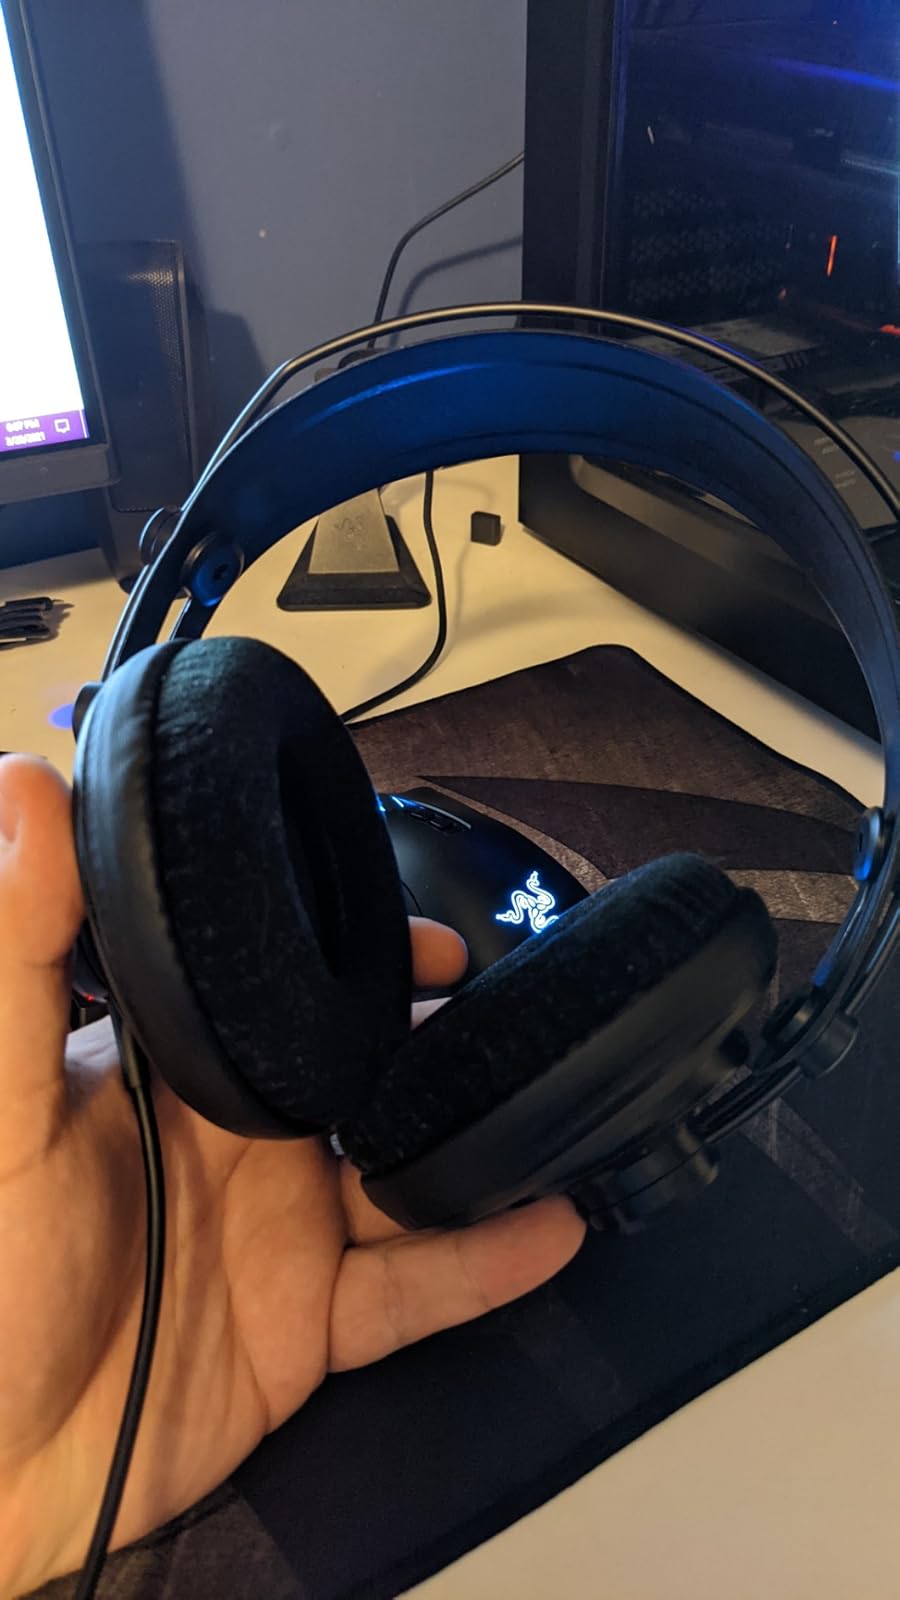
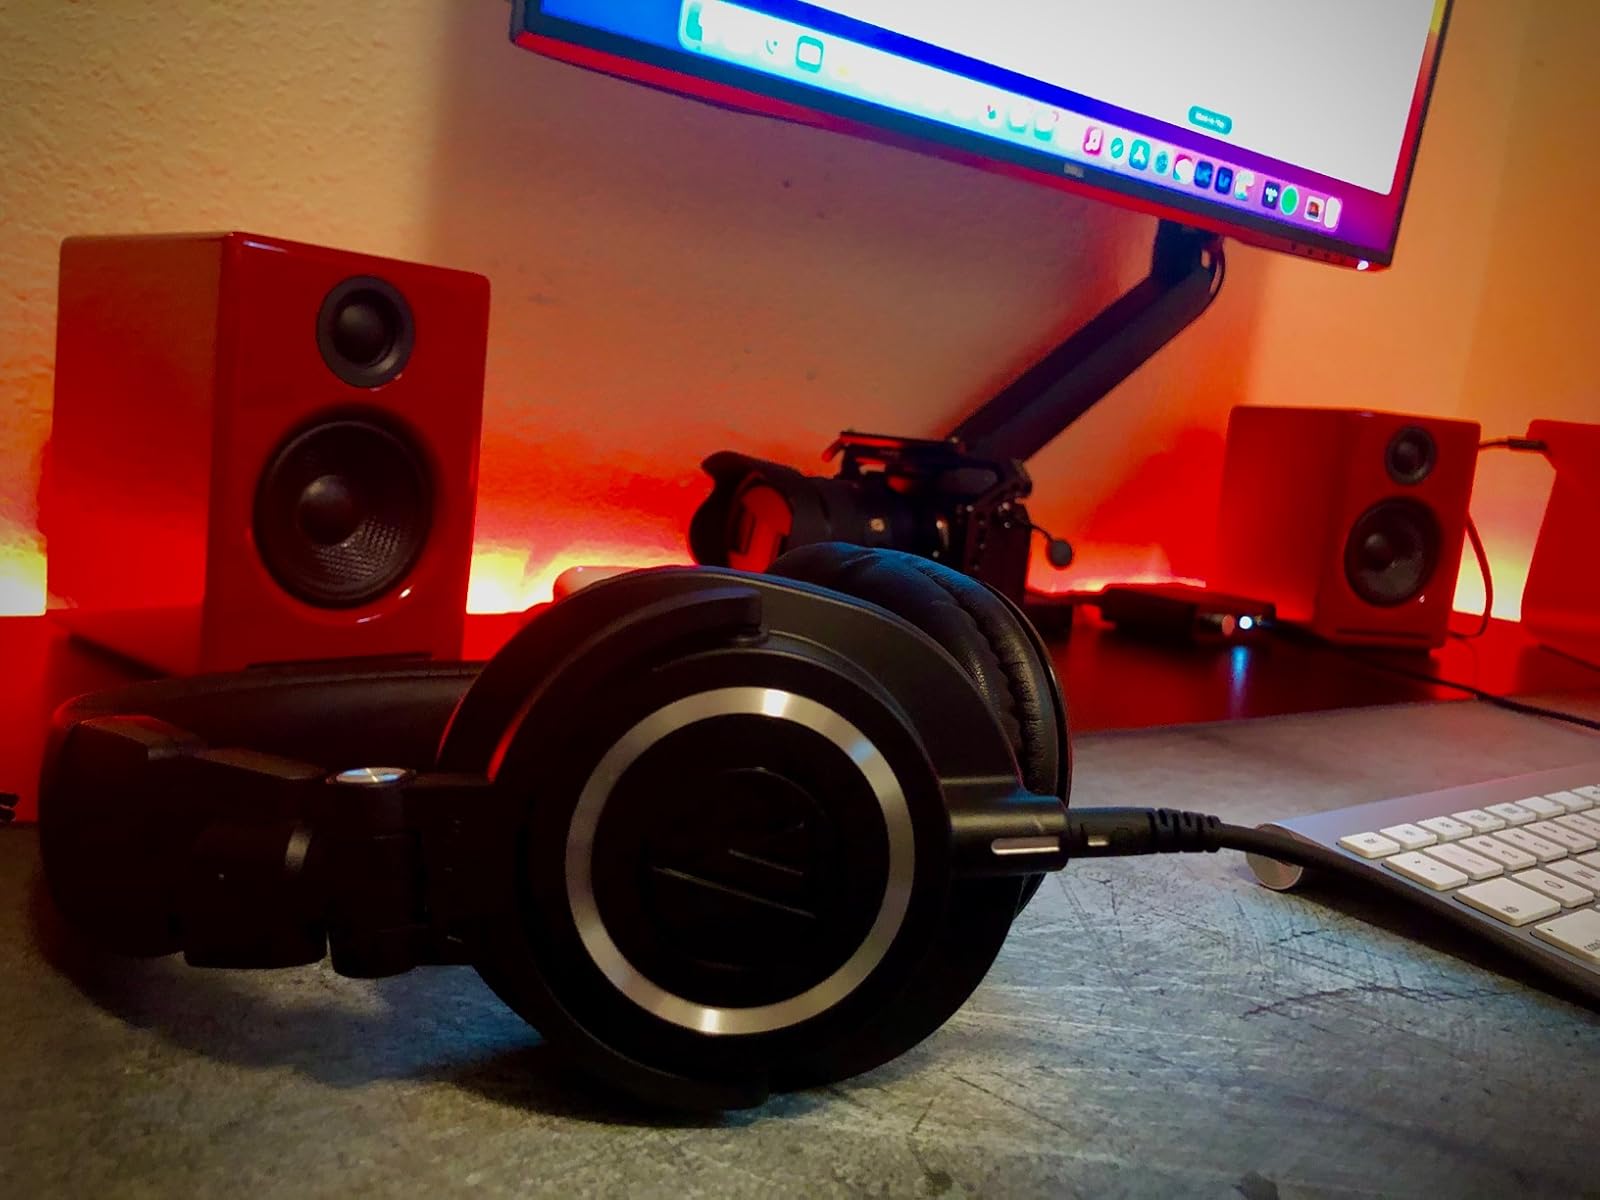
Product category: headphones
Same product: no